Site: brandenburg
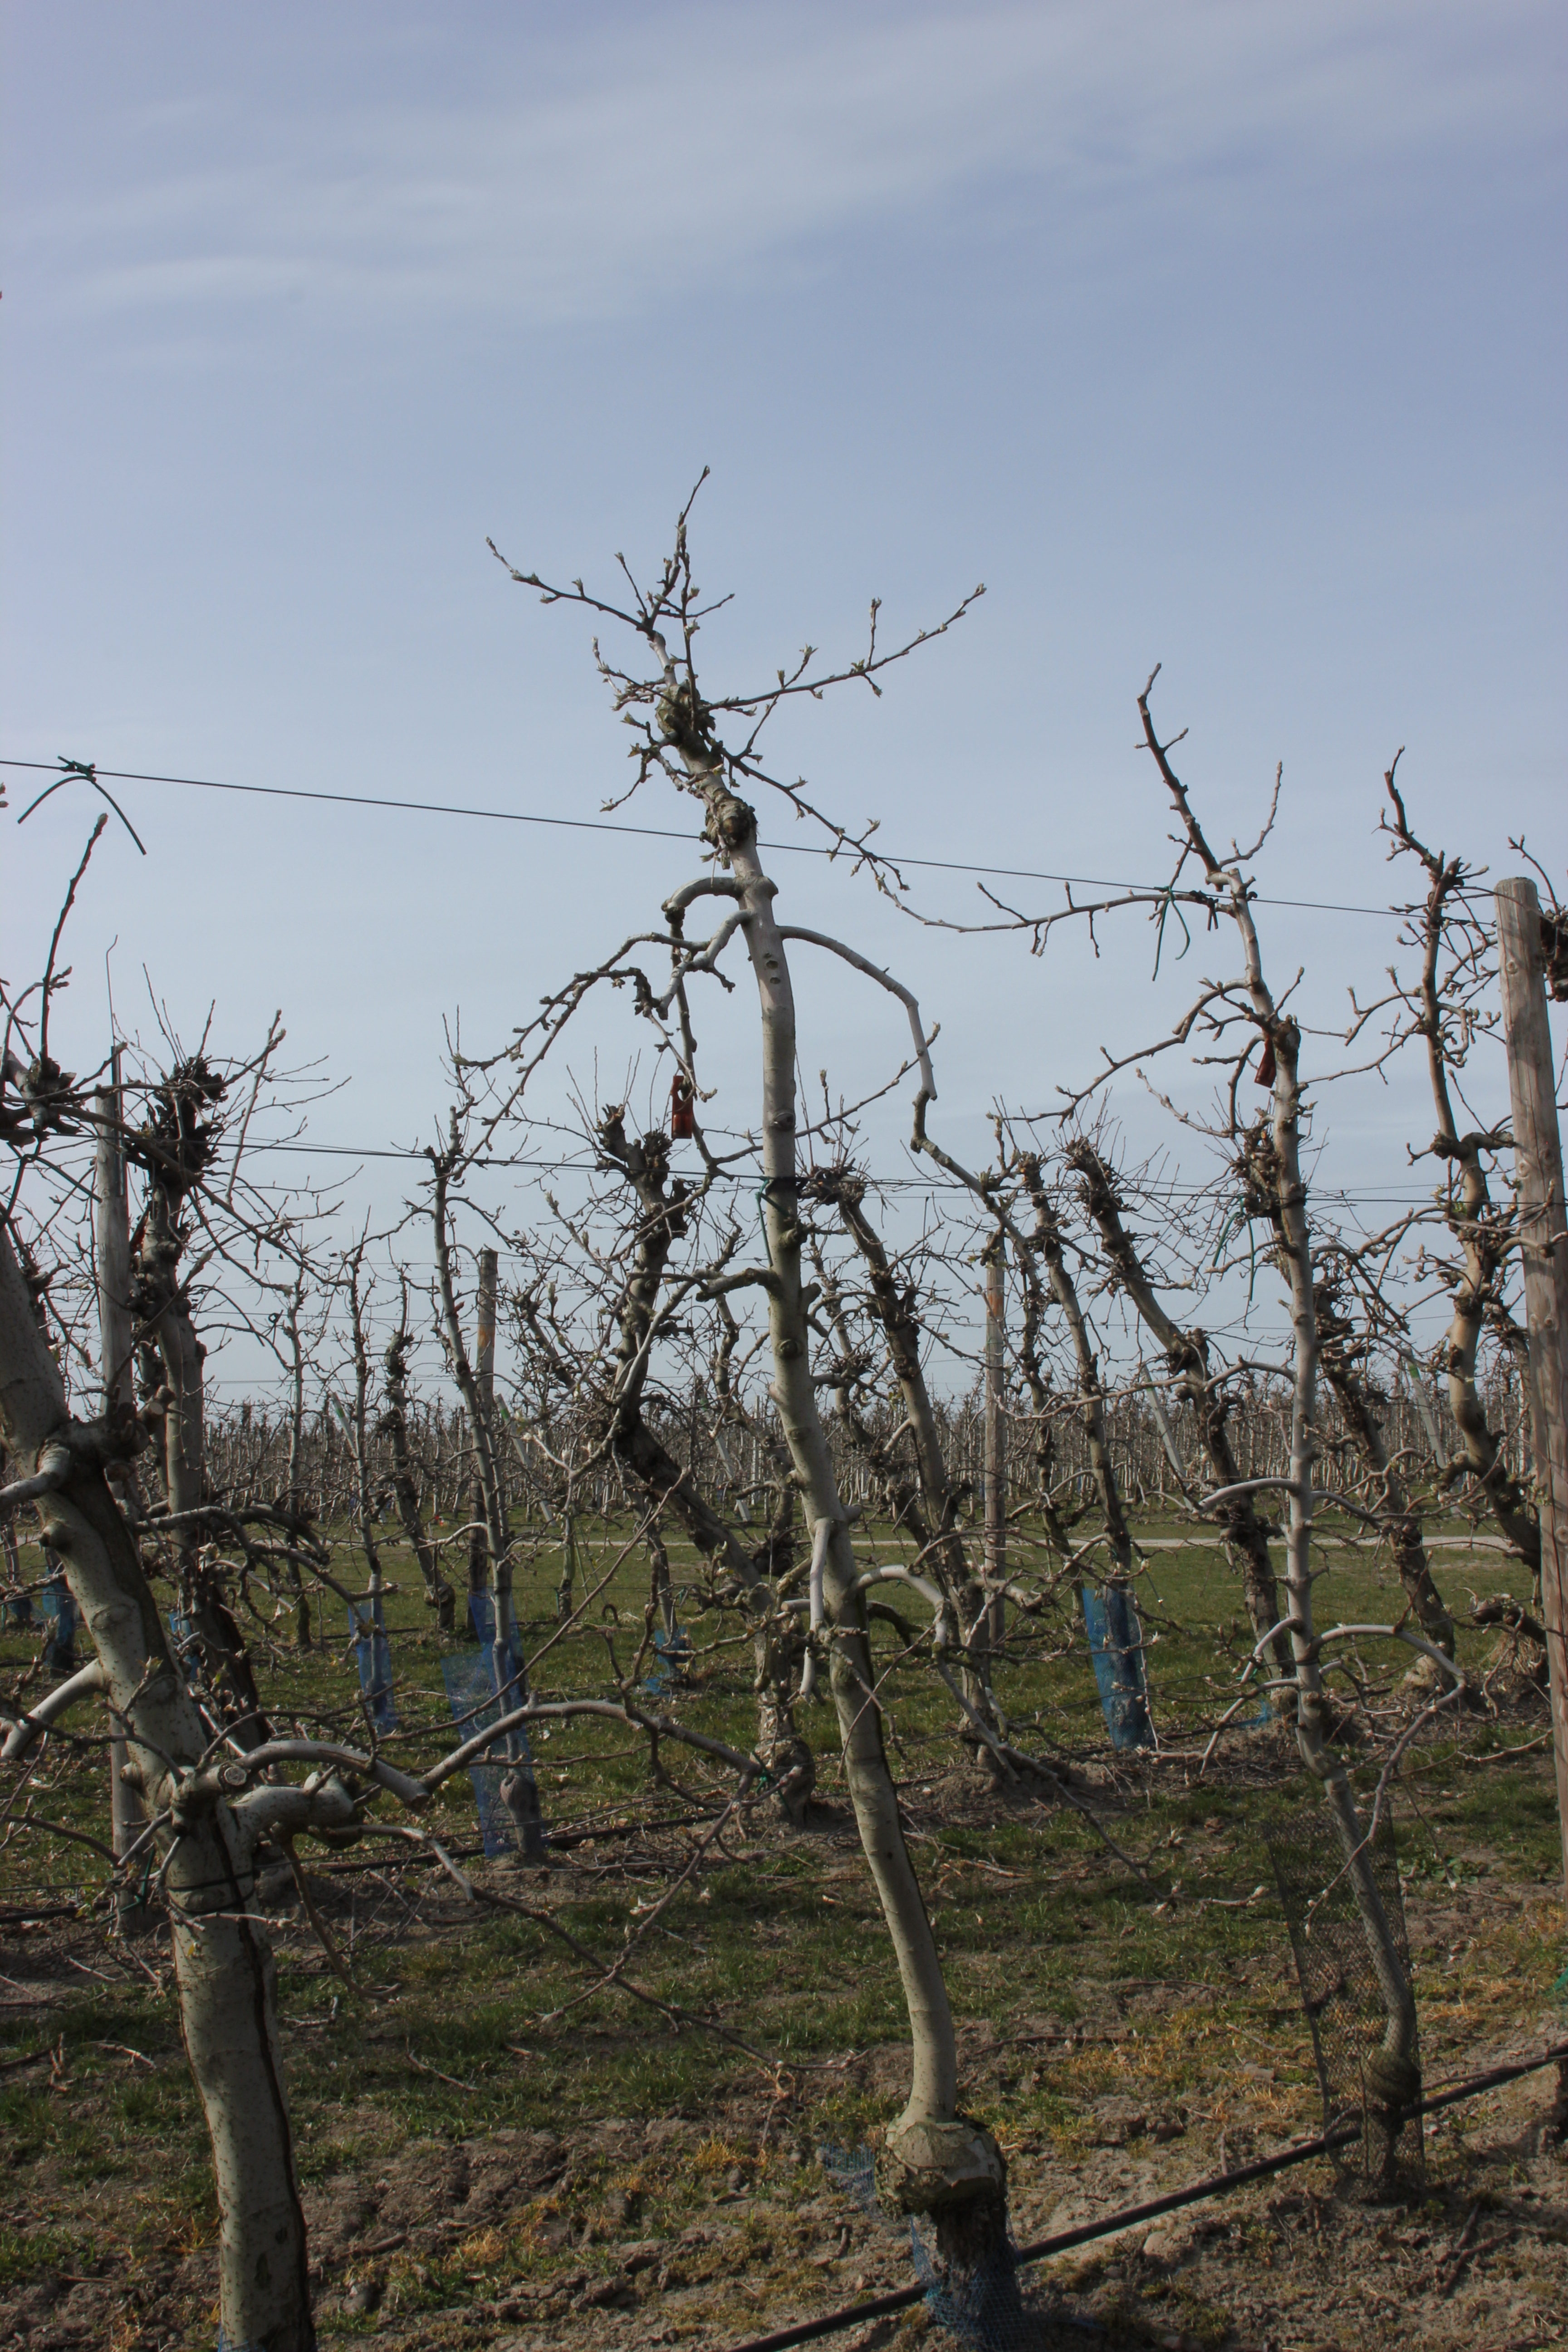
Growth stage (BBCH 54): Inflorescence emergence